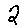
Label: 2